Ello Creation System

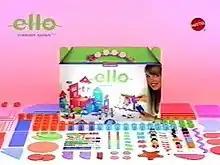
Ello original play set and parts

Mattel Girls-Division President, Adrienne Fontanella, and Senior VP of Worldwide Girls Design, Ivy Ross, were looking for and exploring new opportunities for girls outside of dolls and traditional doll play-patterns.